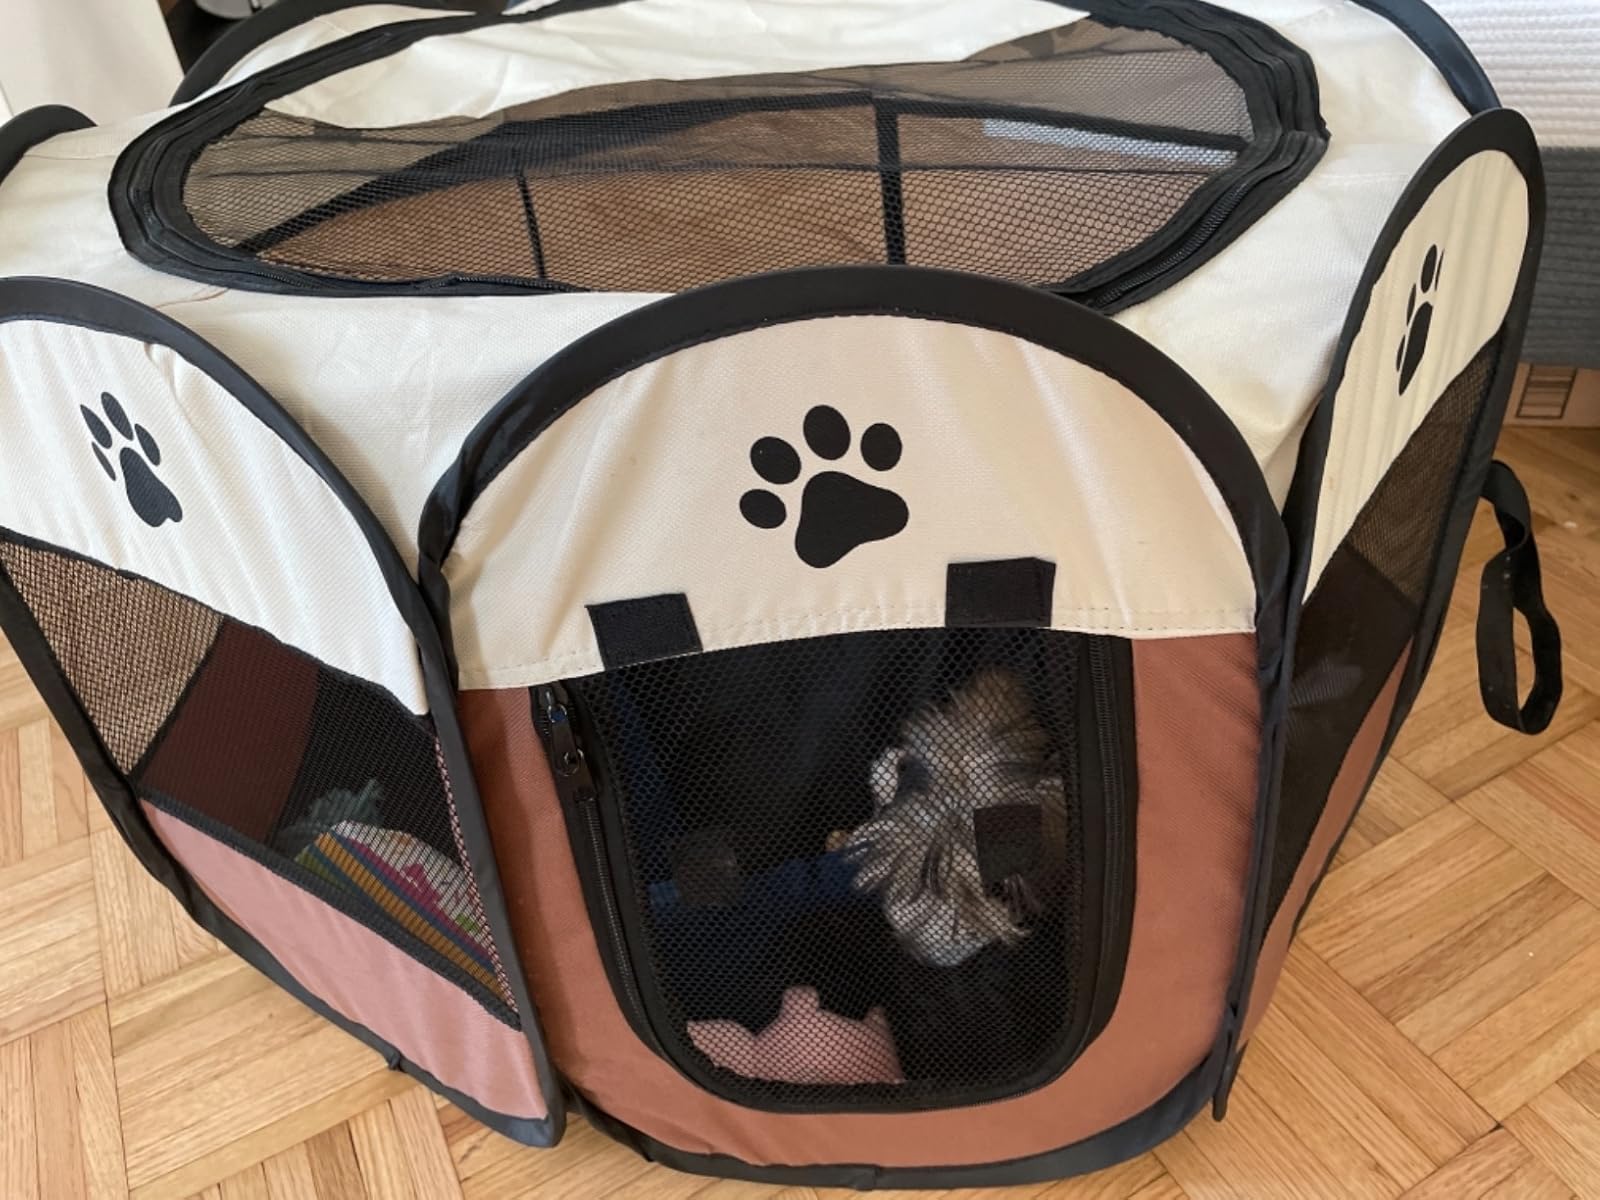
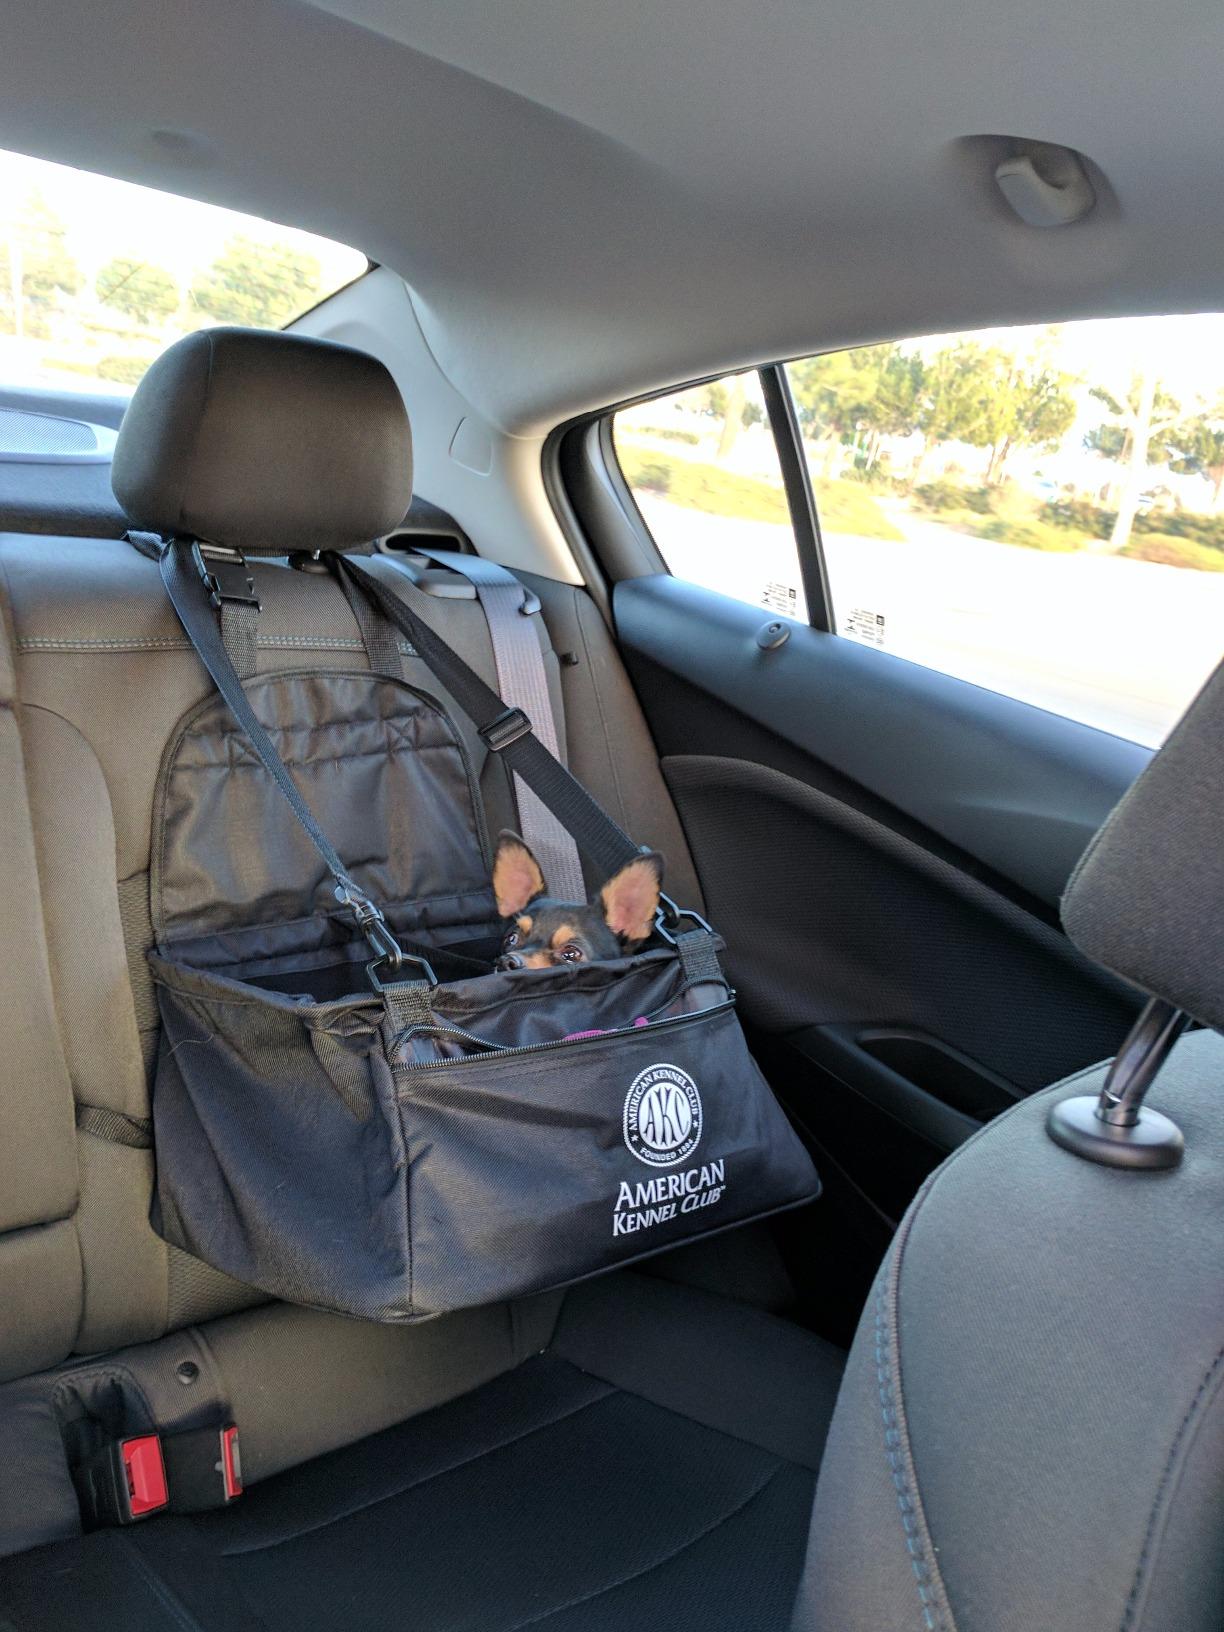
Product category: items_kennel
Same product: no